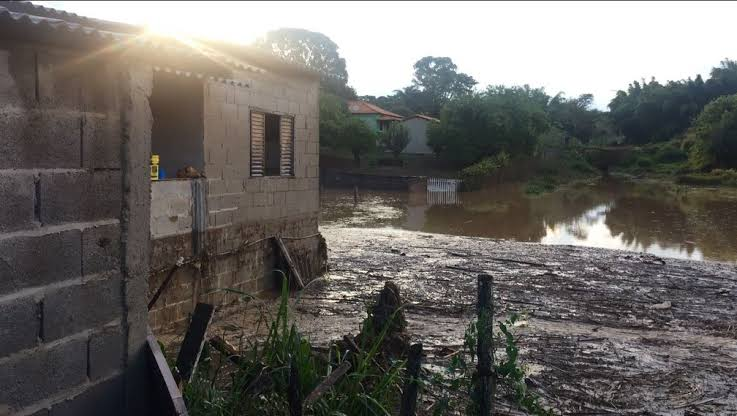
Fire: no
Smoke: no